USATC S200 Class

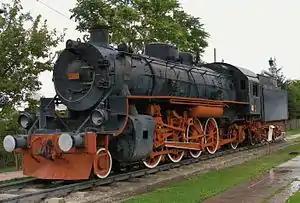
No. 46224 at TCDD Open Air Steam Locomotive Museum, Ankara, Turkey

The United States Army Transportation Corps (USATC) S200 Class is a class of 2-8-2 steam locomotive. They were introduced in 1941 and lent-leased to the United Kingdom for use in the Middle East during World War II.